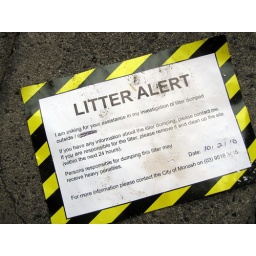
Big joke; council litter alert sign thrown on the street by business across the road